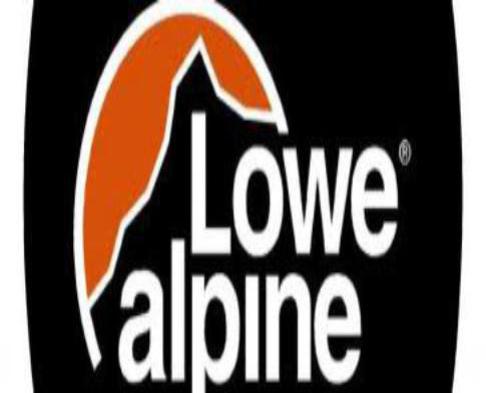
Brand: lowe alpine
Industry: Sports